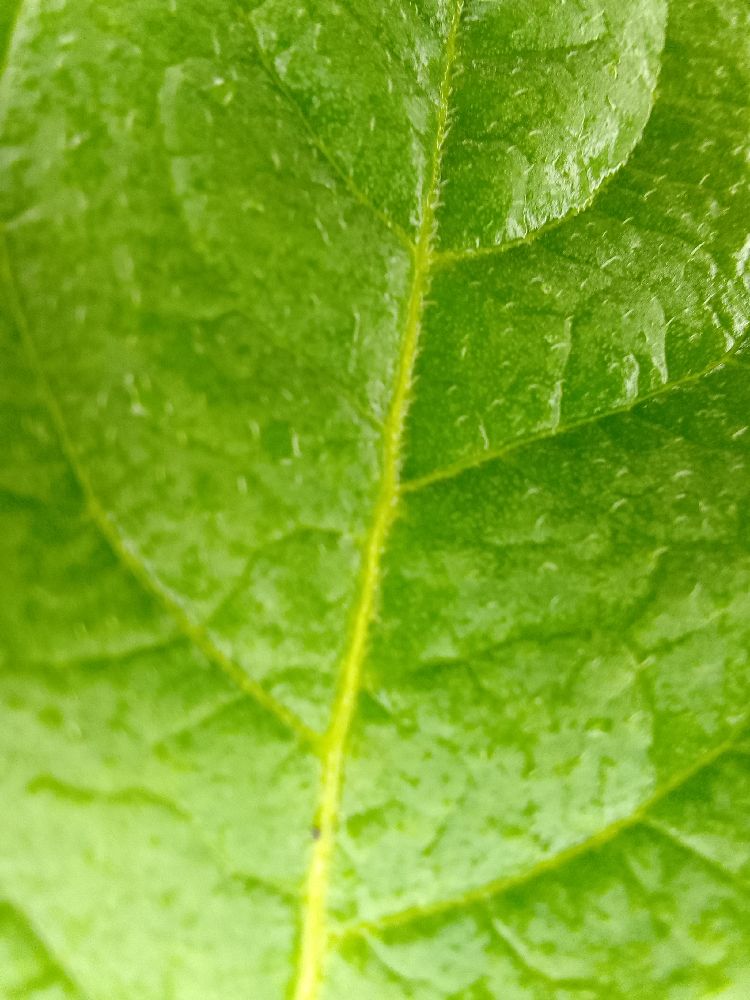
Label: Healthy